Cheeses of Mexico

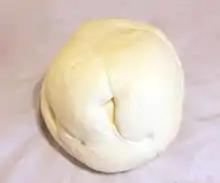
Oaxaca cheese in a ball

"Queso crema" or "doble crema" is prepared with cows’ milk fortified with additional cream. It is spreadable and its often used to prepare desserts.